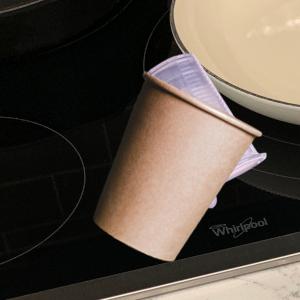
Label: cups